Gold State Coach

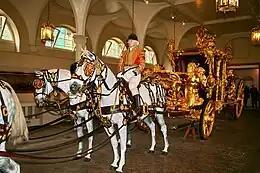
The Gold State Coach is the heaviest of the royal coaches and is pulled by an eight horse team.

The Gold State Coach is so heavy it is only pulled at a walk, by a team of eight Windsor Grey horses wearing the Red Morocco harness. The coach was originally driven by a coachman, but is now guided by postilion (riders).